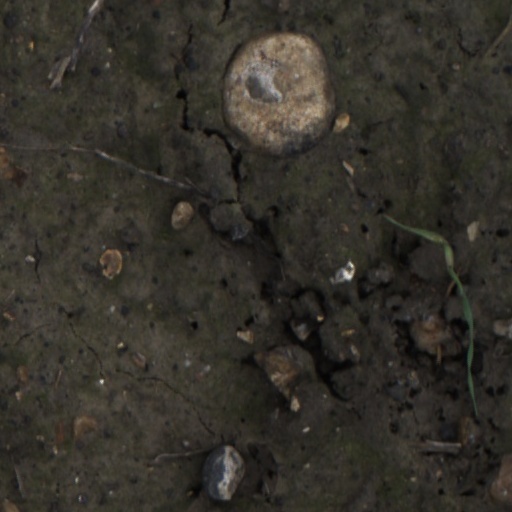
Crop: wheat